Seven deadly sins

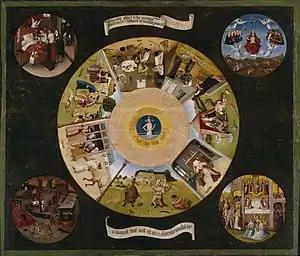
Hieronymus Bosch's "The Seven Deadly Sins and the Four Last Things"

The seven deadly sins (also known as the capital vices or cardinal sins) function as a grouping of major vices within the teachings of Christianity. In the standard list, the seven deadly sins according to the Catholic Church are pride, greed, wrath, envy, lust, gluttony, and sloth.